Lloyd Waner

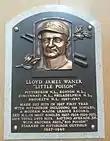
Plaque of Lloyd Waner at the Baseball Hall of Fame

After retiring as a player, Waner was a scout for Pittsburgh from 1946 to 1949. He filled the same role with the Baltimore Orioles in 1955. He worked for the city of Oklahoma City between 1950 and 1967. Lloyd and Paul Waner both struggled with alcohol abuse. Lloyd Waner Jr. said that while Paul "drank like a fish when he was playing ball", Lloyd's drinking intensified after his playing career was over. Lloyd Jr. said that the brothers would have been better known and would have enjoyed their later lives more were it not for alcohol.